Grand Duke Michael Alexandrovich of Russia

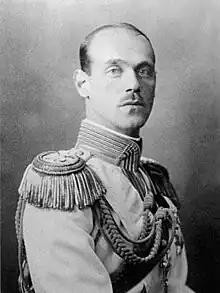

Grand Duke Michael Alexandrovich of Russia (13 June 1918) was the youngest son and fifth child of Emperor Alexander III of Russia and youngest brother of Nicholas II. He was designated Emperor of Russia after his brother Nicholas II abdicated in 1917 and proclaimed him "Emperor Michael II", but Michael declined to take power a day later.